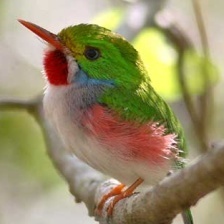
Species: CUBAN TODY
Scientific name: TODUS MULTICOLOR